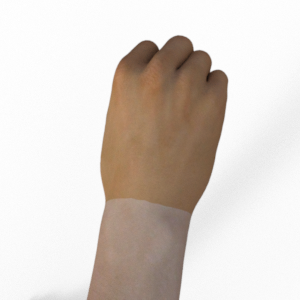
Label: rock